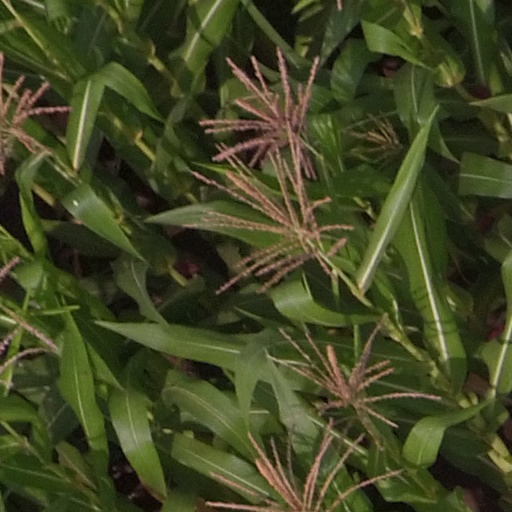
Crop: maize; corn